Ore genesis

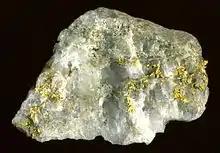
High-grade gold ore from the Harvard Mine, Jamestown, California, a wide quartz-gold vein in California's Mother Lode. Specimen is wide.

Various theories of ore genesis explain how the various types of mineral deposits form within Earth's crust. Ore-genesis theories vary depending on the mineral or commodity examined.